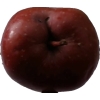
Label: Apple 18